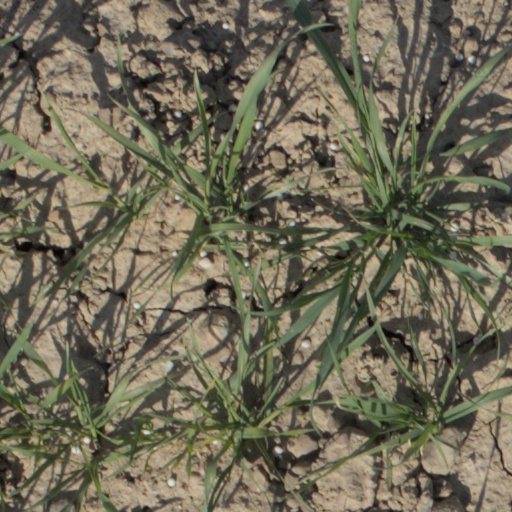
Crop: wheat